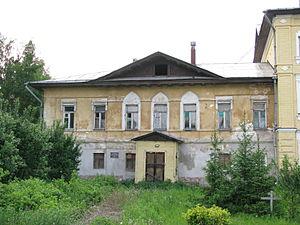
Le monastère Gorne-Ouspenski ou Ouspenski-Gorni ou encore Monastère Gorni est un monastère de femmes situé à Vologda crée en 1590 et fermé en 1924. Il est situé dans la partie historique de la ville appelée Verkhni Possad, entre les rues Zavrajskaïa, Bourmaginykh et Mokhova. Certains bâtiments du monastère sont préservés et restaurés, d'autres ne subsistent que partiellement et certains ont été complètement détruits. L'ensemble est protégé comme édifice architectural historique.